Joko Widodo

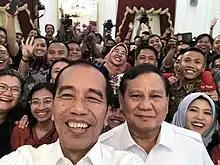
Joko Widodo and Prabowo Subianto in October 2019

He was criticised by PDI-P over perceived policy weaknesses, and PDI-P legislator Effendi Simbolon called for his impeachment. On 9 April 2015, during a PDI-P Congress, party leader Megawati Sukarnoputri referred to Jokowi as a functionary. She noted that presidential candidates are nominated by political parties, hinting that Jokowi owed his position to the party and should carry out its policy line. Several months prior, Megawati and Jokowi had disputed over the appointment of a new police chief, with Megawati supporting her former adjutant Budi Gunawan while Jokowi supported Badrodin Haiti.